Mazie Hirono

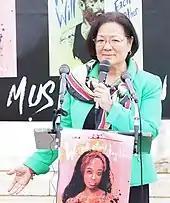
Hirono speaking at the "No Muslim Ban Ever" rally outside the Supreme Court, April 2018

On September 23, Hirono ran to represent in the House of Representatives after incumbent Ed Case chose not to seek another term. The Democratic primary was crowded and very competitive. There were ten candidates, seven of whom served in the Hawaii Legislature. Hirono's advantage was that she was the only candidate who had held statewide office and, as a result, had the most name recognition. She led in fundraising, helped by the endorsement of EMILY's List. She won with a plurality of 22% of the vote. State Senator Colleen Hanabusa finished second with 21%, 845 votes short of Hirono.